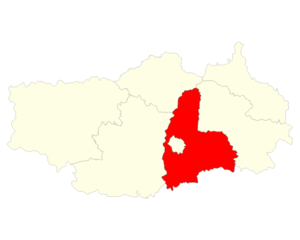
Localisation du district d'Antsirabe II dans la région Vakinankaratra
Antsirabe II est un district rural de Madagascar, qui s'étend autour de la ville d'Antsirabe et est situé dans la partie sud-est de la province d'Antananarivo, dans la région de Vakinankaratra.